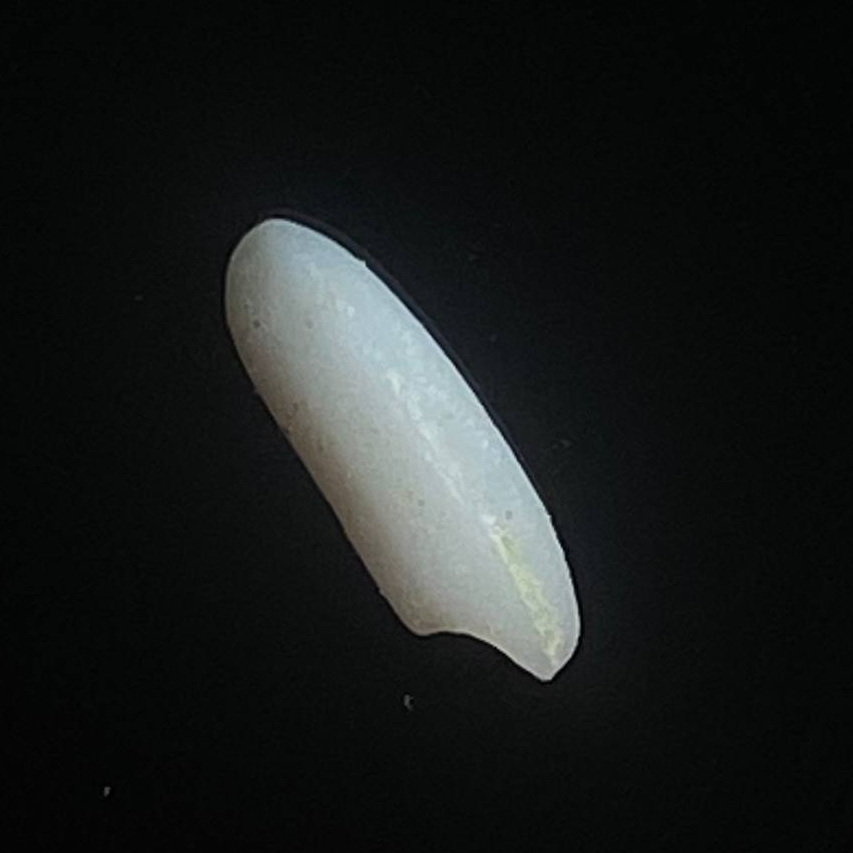
Rice variety: Lal_Binni